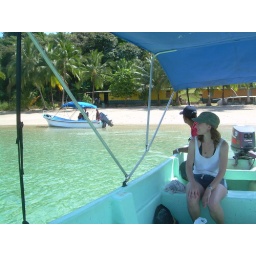
At Isla Coiba the STRI research station is the yellow building in the background